Wednesbury Town Hall

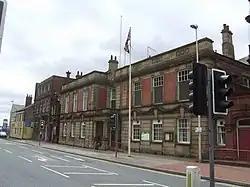
Wednesbury Town Hall

Wednesbury Town Hall is a municipal building in Holyhead Road in Wednesbury, West Midlands, England. The structure, which was the meeting place of Wednesbury Borough Council, now operates as an events venue.